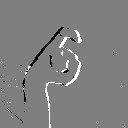
ASL letter: x